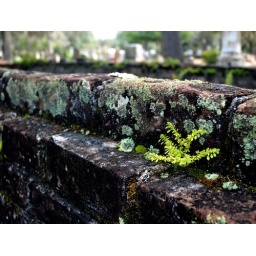
fern in the wall